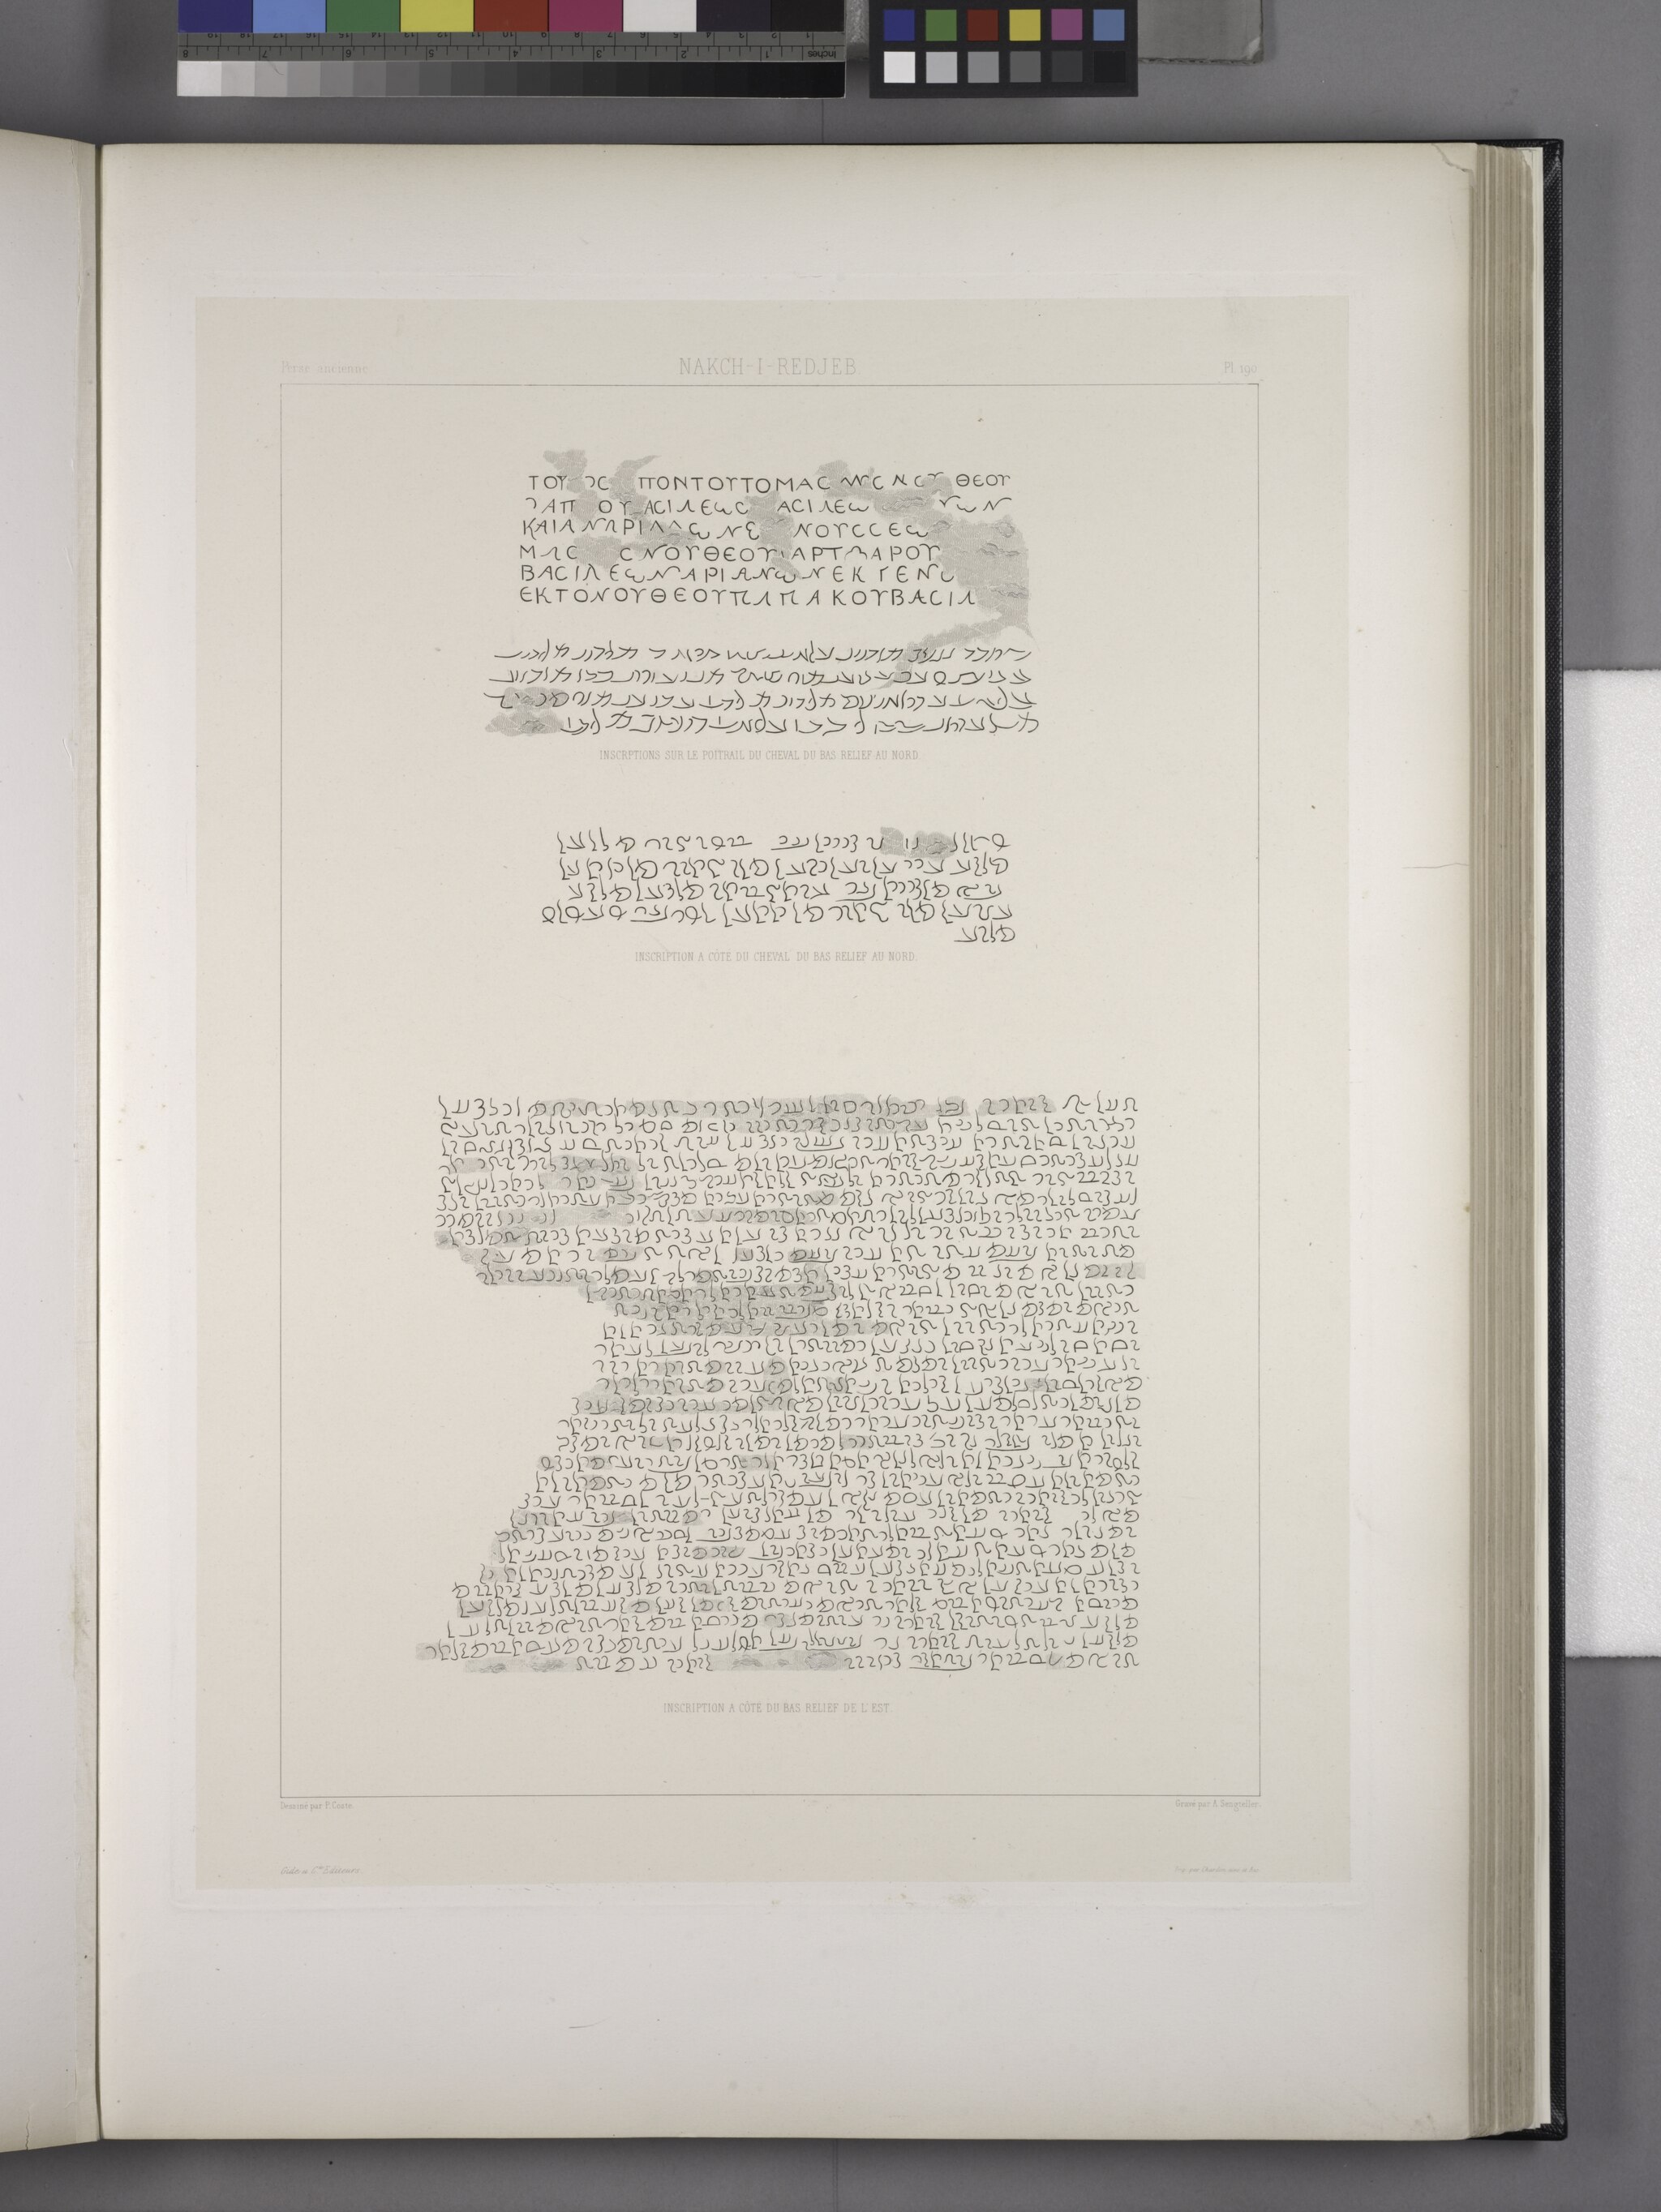
Title: Nakch-i-Redjeb. (Inscriptions pehlvis.) (NYPL b12482496-1542906)
Description: Nakch-i-Redjeb. (Inscriptions pehlvis.)
Date: 1851
Categories: Naqsh-e Rajab, Images uploaded by Fæ, PD-old-100-expired, PD-scan (PD-old-auto-expired), Images from the New York Public Library, CC-PD-Mark, Media needing category review as of 27 October 2016, Voyage en Perse, PD-old missing SDC copyright status